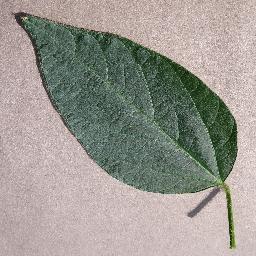
Label: Soybean___healthy